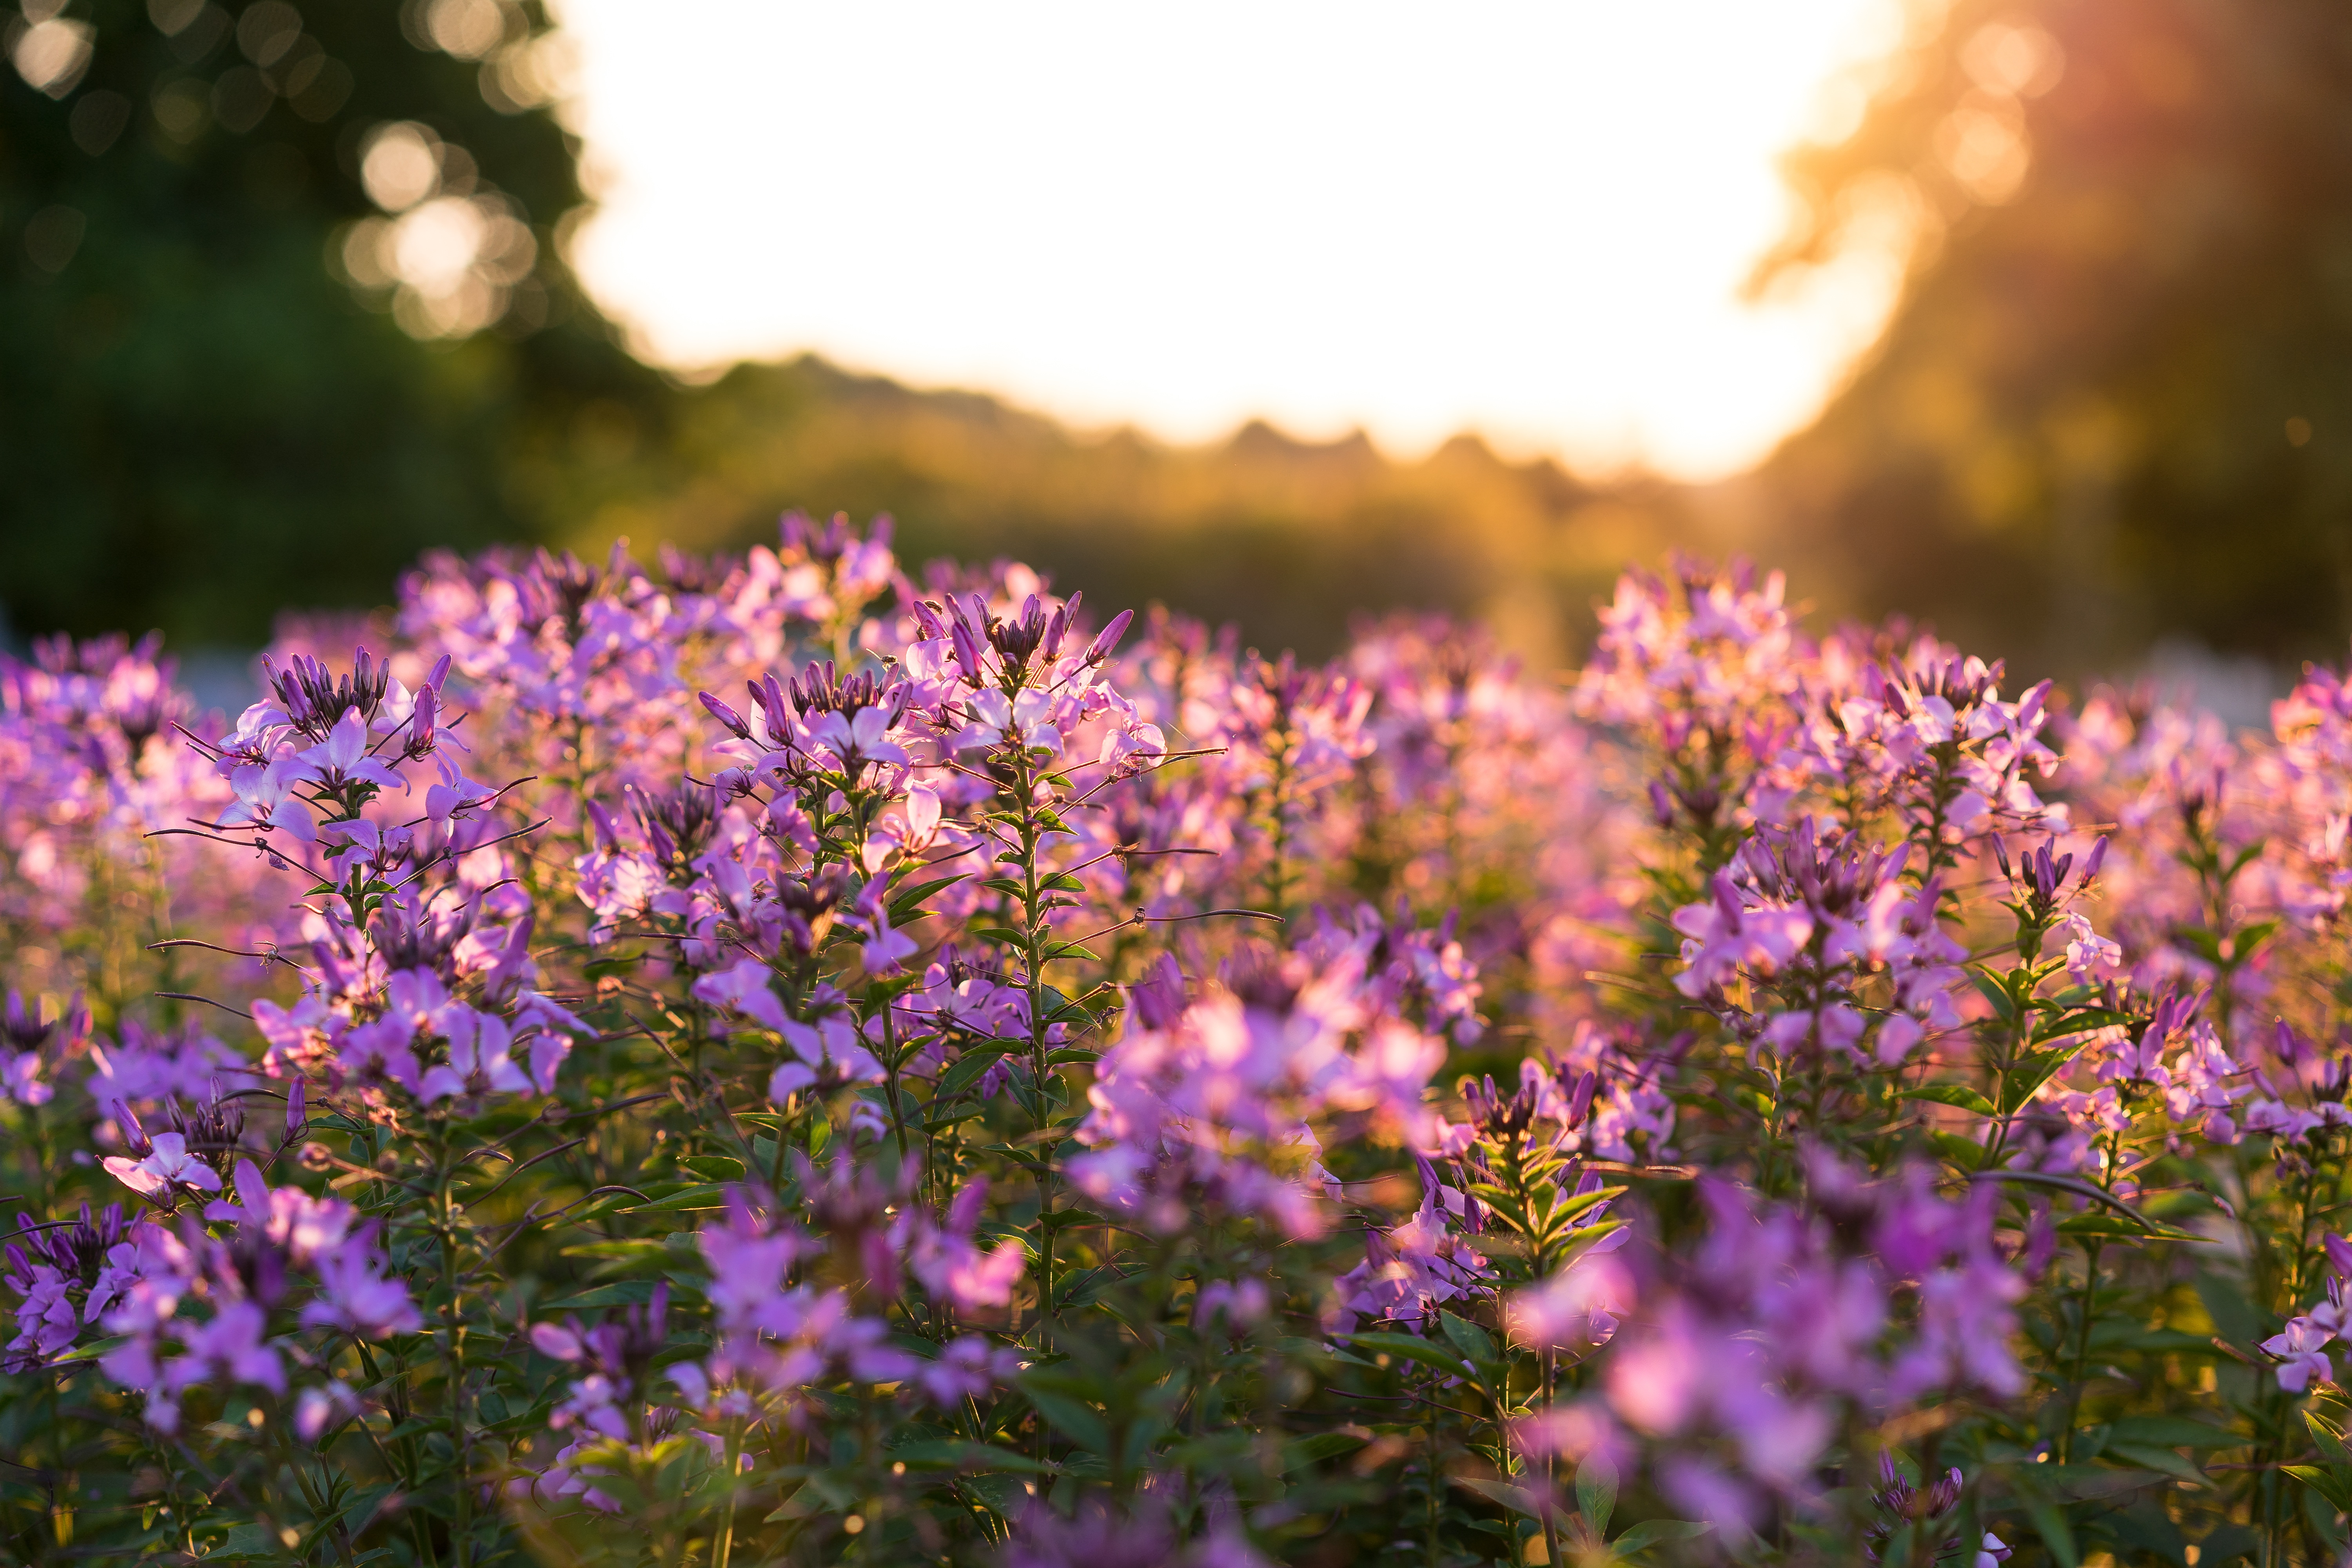
nature, grass, blossom, plant, sunshine, field, meadow, sunlight, leaf, flower, purple, petal, bloom, autumn, botany, flora, wildflower, shrub, macro photography, flowering plant, daisy family, annual plant, land plant